Bow shape

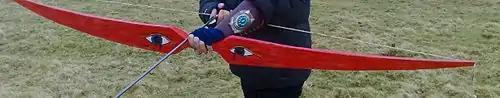
A "pyramid" bow from the front

The "compound bow", not to be confused with a composite bow, is a modern bow that uses a levering system, usually of cables and pulleys, to bend the limbs. The limbs of a compound bow are much stiffer than those of a recurve bow or longbow. This limb stiffness makes the compound bow more energy-efficient than other bows, in conjunction with the pulley/cams. The typical compound bow has its string applied to pulleys (cams), and one or both of the pulleys have one or more cables attached to the opposite limb. When the string is drawn back, the string causes the pulleys to turn. When the draw commences, the archer has reduced mechanical advantage, but during the draw, as the pulley cams rotate, and the archer gains mechanical advantage over the bending limbs, more energy is stored, in comparison with other bows.